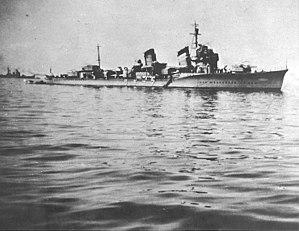
L'Amagiri était un destroyer de classe Fubuki en service dans la Marine impériale japonaise pendant la Seconde Guerre mondiale.